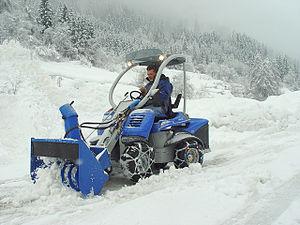
La Multione M20 avec turbine à neige